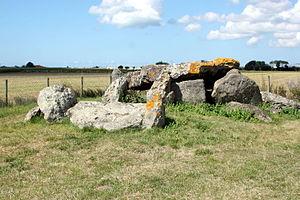
Dolmen du Grand-Bouillac, Fr-85-Saint-Vincent-sur-Jard. This building is classé au titre des Monuments Historiques. It is indexed in the Base Mérimée, a database of architectural heritage maintained by the French Ministry of Culture,